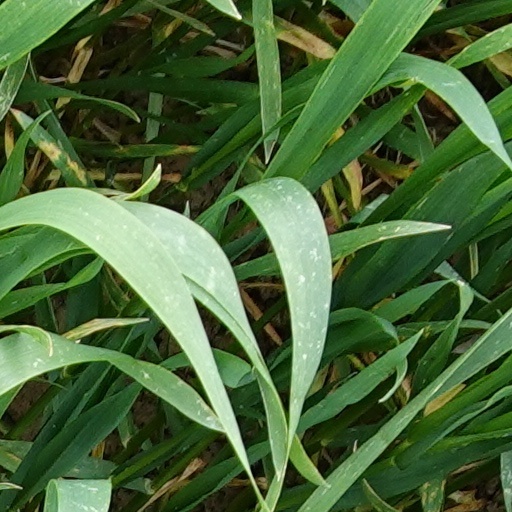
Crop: wheat